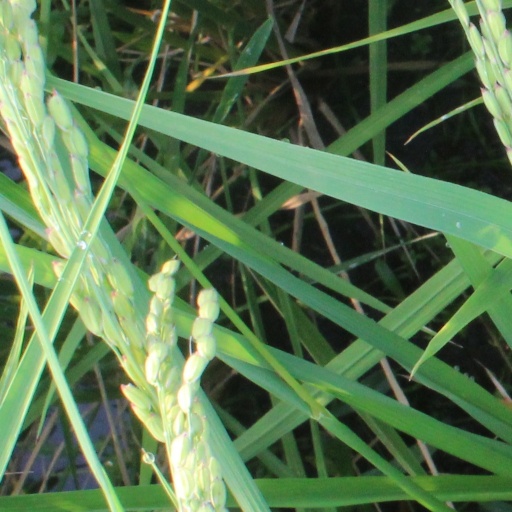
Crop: rice